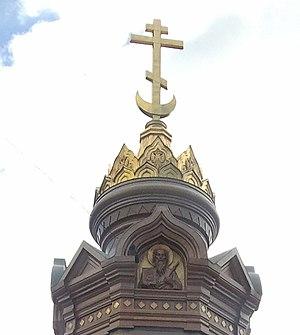
Monument comémorant le Siège de Plevna (aujourd'hui Pleven, en Bulgarie), en 1877, érigé à Moscou en 1888.Українська: Пам'ятник Героям Плевенської битви біля Іллінської брами в Москві"